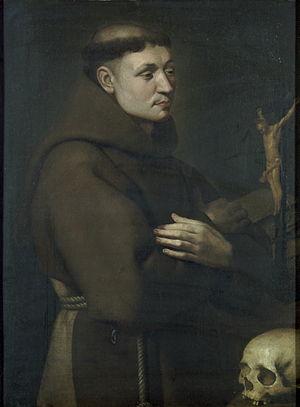
Louis de Saint Pierre, surnommé Lucas, est un religieux liégeois, appartenant à l'ordre des Grands carmes. Il a participé au mouvement de réforme de sa famille religieuse, dénommé Réforme de Touraine, ainsi qu'à la vie culturelle de la cour du prince-évêque Maximilien-Henri de Bavière.
Nicolas-Joseph de Stavelot est un frère mineur capucin wallon, auteur d'ouvrages spirituels, actif dans la Principauté de Liège et les Pays-Bas autrichiens.